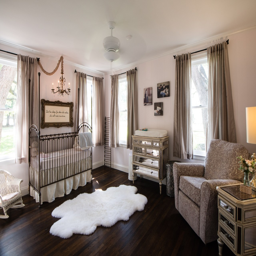
nursery was one of the original bedrooms .